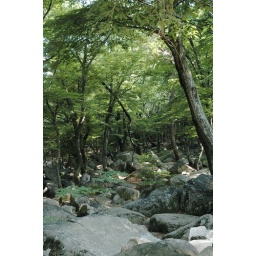
Near Beomeosa, there is a trail head for hikes in the mountain behind the temple. This stream bed is near it.